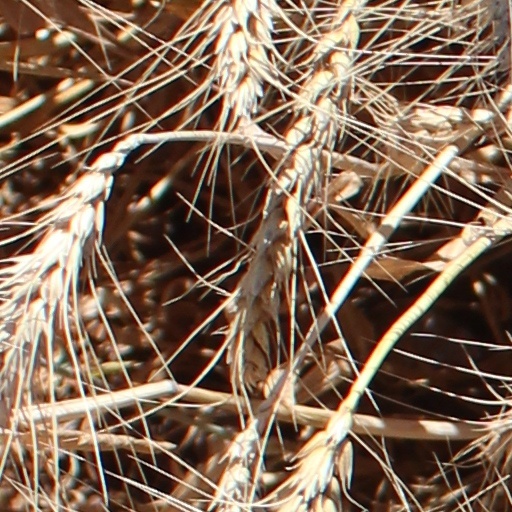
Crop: wheat